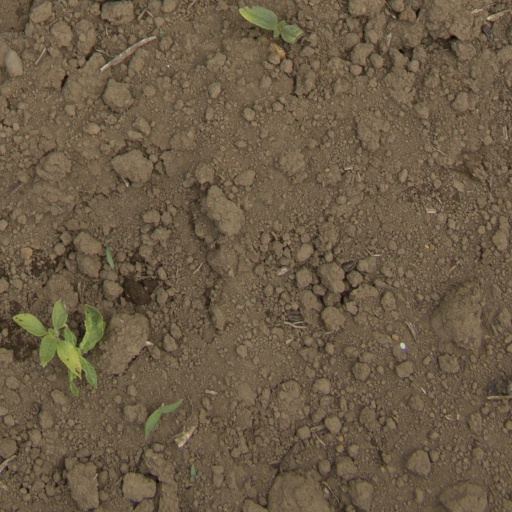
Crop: Jerusalem artichoke